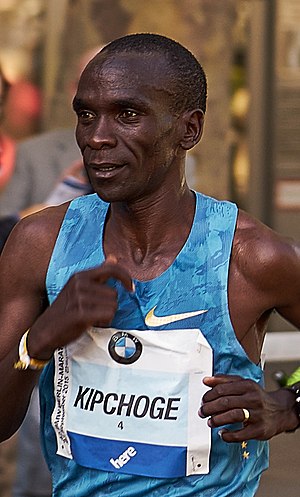
Eliud Kipchoge
Eliud Kipchoge
Eliud Kipchoge er en kenyansk atletikudøver, der vandt guld på 5000 meter ved VM i Paris i 2003 og sølv på samme distance i Osaka i 2007. Ved OL i Athen 2004 vandt han bronze og ved OL i Rio 2016 vandt han guld. Han vandt i 2018 maratonløbet i Berlin, og slog samtidig verdensrekorden med en tid på 2:01:39.